2010 Asian Men's Youth Handball Championship

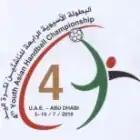

The 2010 Asian Men's Youth Handball Championship (4th tournament) took place in Abu Dhabi from 3 July–15 July. It acts as the Asian qualifying tournament for the 2011 Men's Youth World Handball Championship in Argentina.